Synovitis

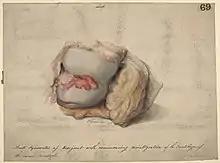
Watercolour drawing of acute synovitis of the knee joint, showing the beginnings of the disintegration of the cartilage of the internal condyle. Painted by Thomas Godart. Medical Photographic Library

Synovitis may occur in association with arthritis as well as lupus, gout, and other conditions. Synovitis is more commonly found in rheumatoid arthritis than in other forms of arthritis, and can thus serve as a distinguishing factor, although it is also present in many joints affected with osteoarthritis. In rheumatoid arthritis, the fibroblast-like synoviocytes, highly specialized mesenchymal cells found in the synovial membrane, play an active and prominent role in the synovitis. Long term occurrence of synovitis can result in degeneration of the joint.